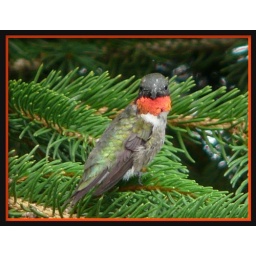
This beautiful male Ruby Throat Hummer was resting in our Pine tree while his mate was at the feeder.